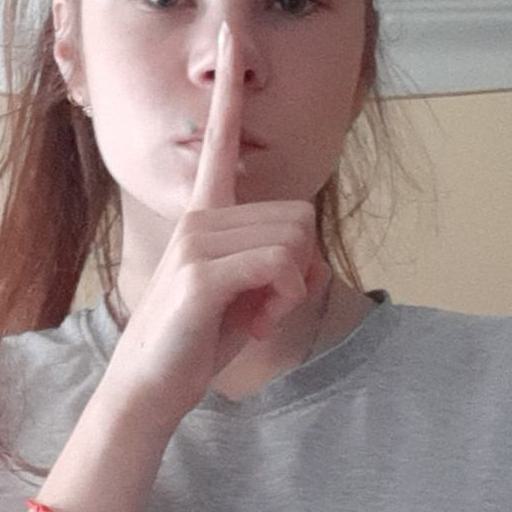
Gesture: mute